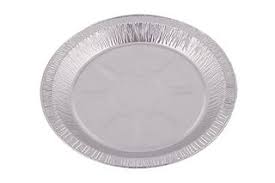
Waste category: metal